Mobile reporting

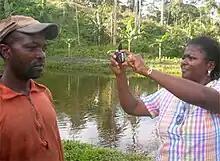
Mobile reporting

Mobile reporting is a trend emerging in the field of news and content generation. The term describes the use of a mobile phone as a reporting tool. The user creates text, photo and video that combined produces a multimedia based report. The content is edited on the phone before being uploaded to the internet via mobile network or Internet connection. Usually mobile reporting is used for publishing to the web. This is particularly the case with video as the technology does not yet allow for the production of high end video. However, the low quality is suitable for Internet.